Xavier Sneed

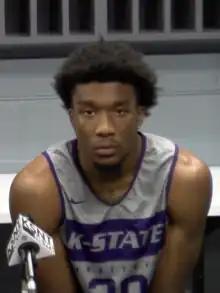
Sneed with Kansas State in 2019

Xavier Tyron Sneed (born December 21, 1997) is an American professional basketball player who plays for Bnei Herzliya of the Israeli Basketball Premier League. He played college basketball for the Kansas State Wildcats. He played in the NBA from 2021 to 2023.